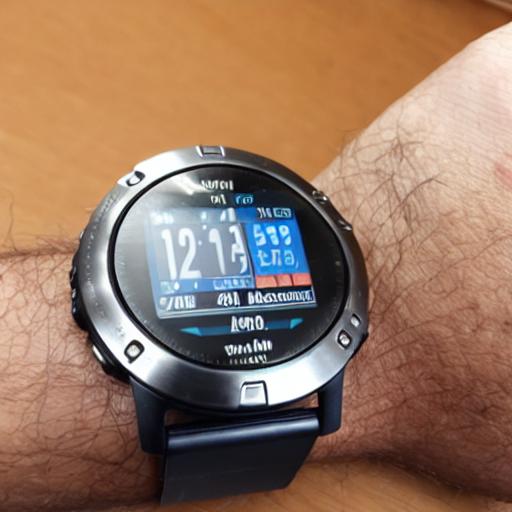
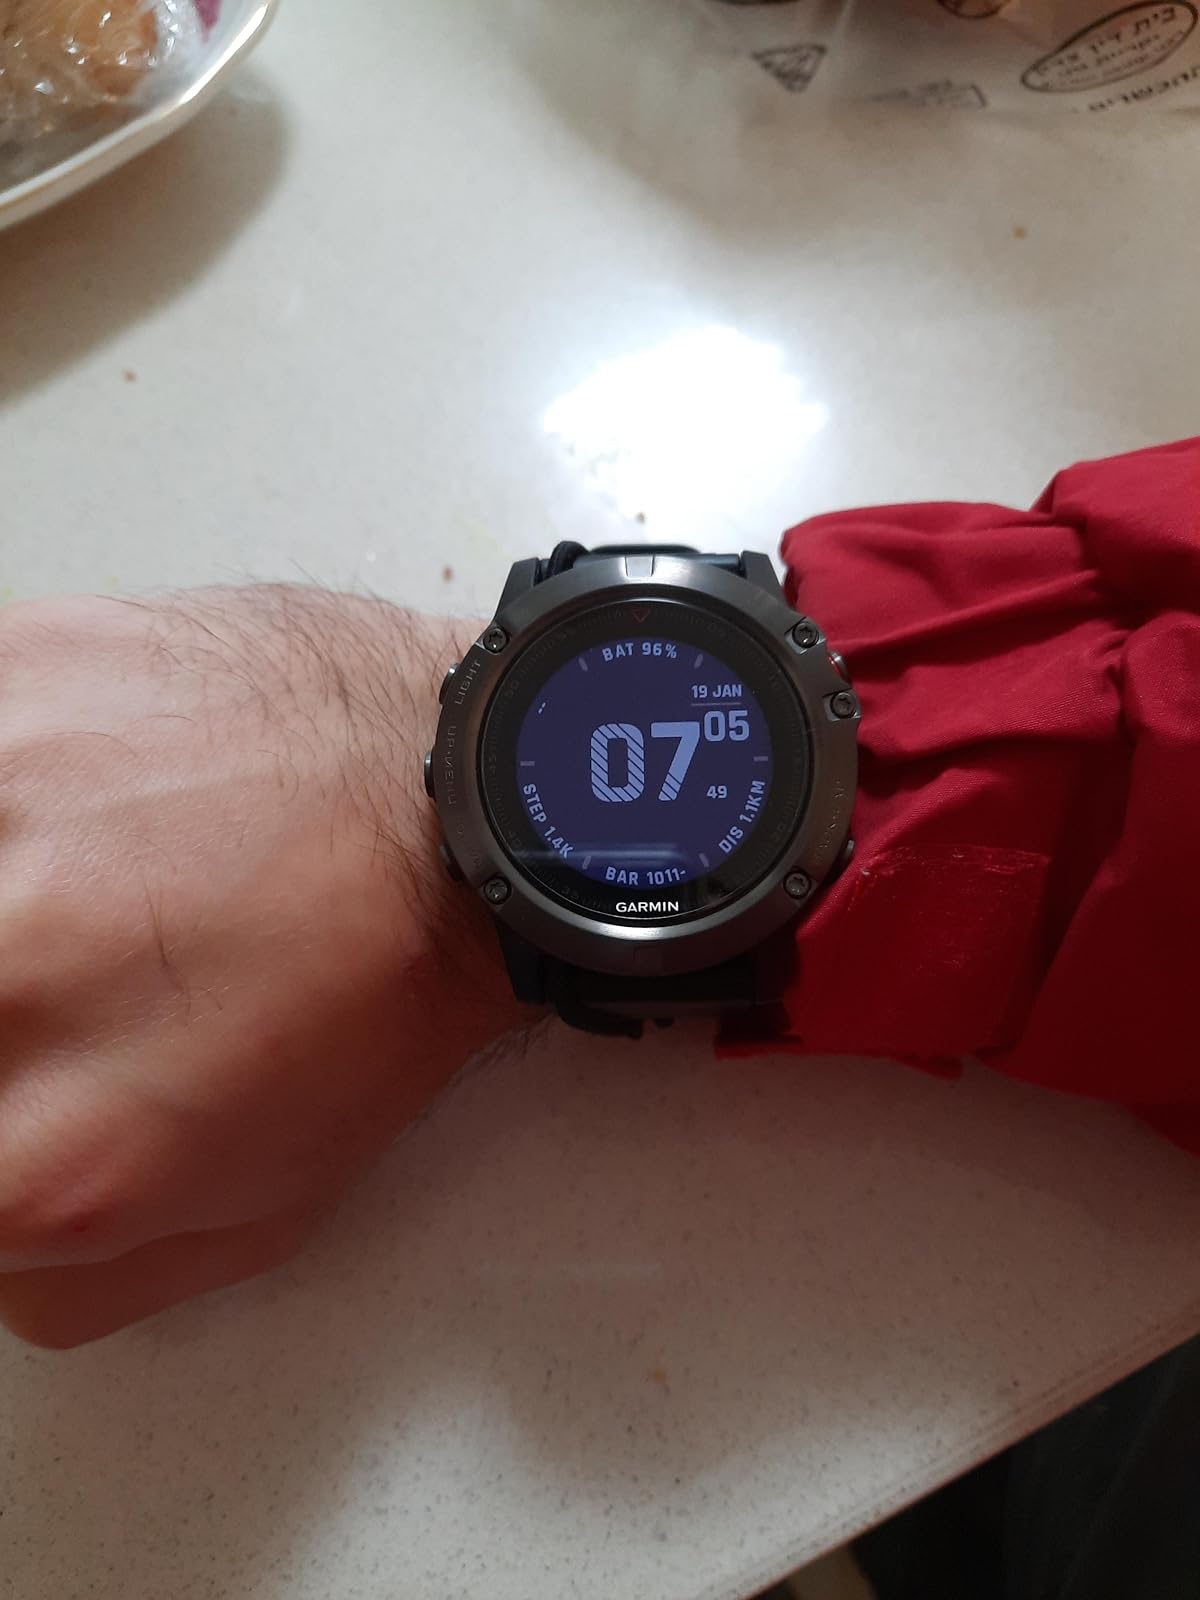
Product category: smartwatch
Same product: no